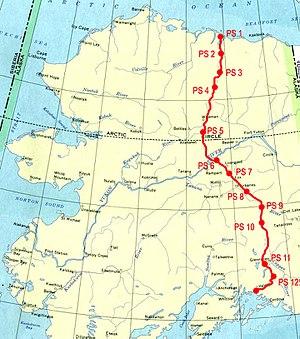
Pipeline Trans-Alaska (PS
Une station de pompage est une station servant à pomper l'eau ou plus généralement un fluide, tel que le pétrole par exemple. Elle peut être utilisée pour plusieurs applications telles que l'approvisionnement en eau des canaux, le drainage des terres basses, et l'élimination des eaux usées vers le site de transformation.
L’oléoduc trans-Alaska relie les champs pétrolifères du nord de l'Alaska à Valdez, port maritime libre de glace d'où le pétrole peut être acheminé pour raffinage. Il traverse tout l'État, du nord au sud, sur 1 288 km. L'oléoduc est exploité par Alyeska Pipeline Service Company, un groupe détenu à 48 % par BP.